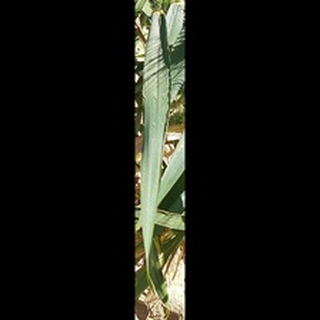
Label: healthy_wheat